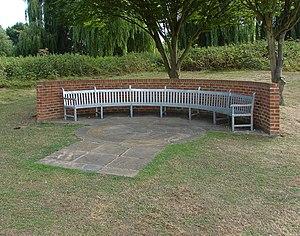
Le 18 juin 1972, le vol British European Airways 548 entre l'aéroport de Londres-Heathrow et l'aéroport de Bruxelles assuré par un Hawker Siddeley Trident de la compagnie britannique British European Airways s'écrase juste après son décollage tuant les 118 personnes à bord. Connu sous le nom du désastre de Staines, il a été l'accident aérien le plus meurtrier au Royaume-Uni jusqu'à l'attentat contre le vol 103 de la Pan Am au-dessus de Lockerbie en 1988.